Argosy University, Seattle

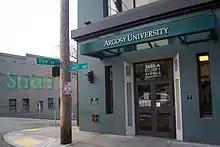
Argosy University, Seattle

Argosy University, Seattle was one of 19 campuses nationwide of the for-profit Argosy University, which was formed in 2001 through the merger of the American Schools of Professional Psychology, the Medical Institute of Minnesota, and the University of Sarasota. The Seattle campus was founded in 1995 as the Washington School of Professional Psychology and closed in 2016. It no longer accepts any new students.